Filter feeder

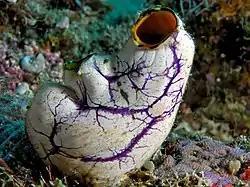
Tunicates take water in through a siphon and then expel filtered water through another siphon.

Tunicates, such as ascidians, salps and sea squirts, are chordates which form a sister group to the vertebrates. Nearly all tunicates are suspension feeders, capturing planktonic particles by filtering sea water through their bodies. Water is drawn into the body through the inhalant buccal siphon by the action of cilia lining the gill slits. The filtered water is then expelled through a separate exhalant siphon. To obtain enough food, a typical tunicate needs to process about one body-volume of water per second.